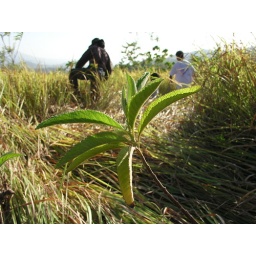
This is the forest hiding in the grass